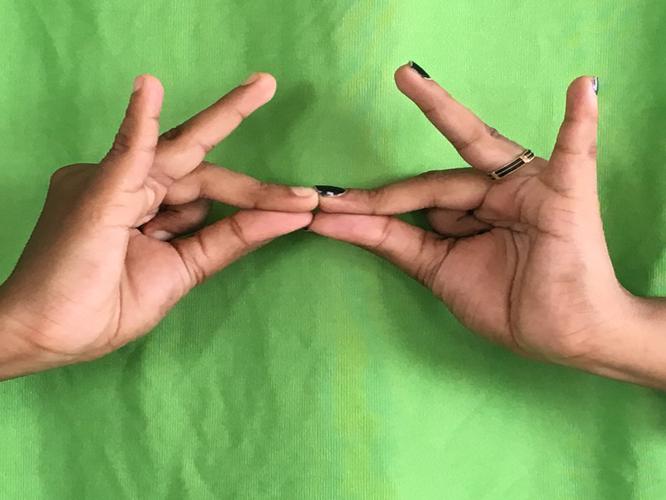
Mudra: Sakata
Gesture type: double_hand